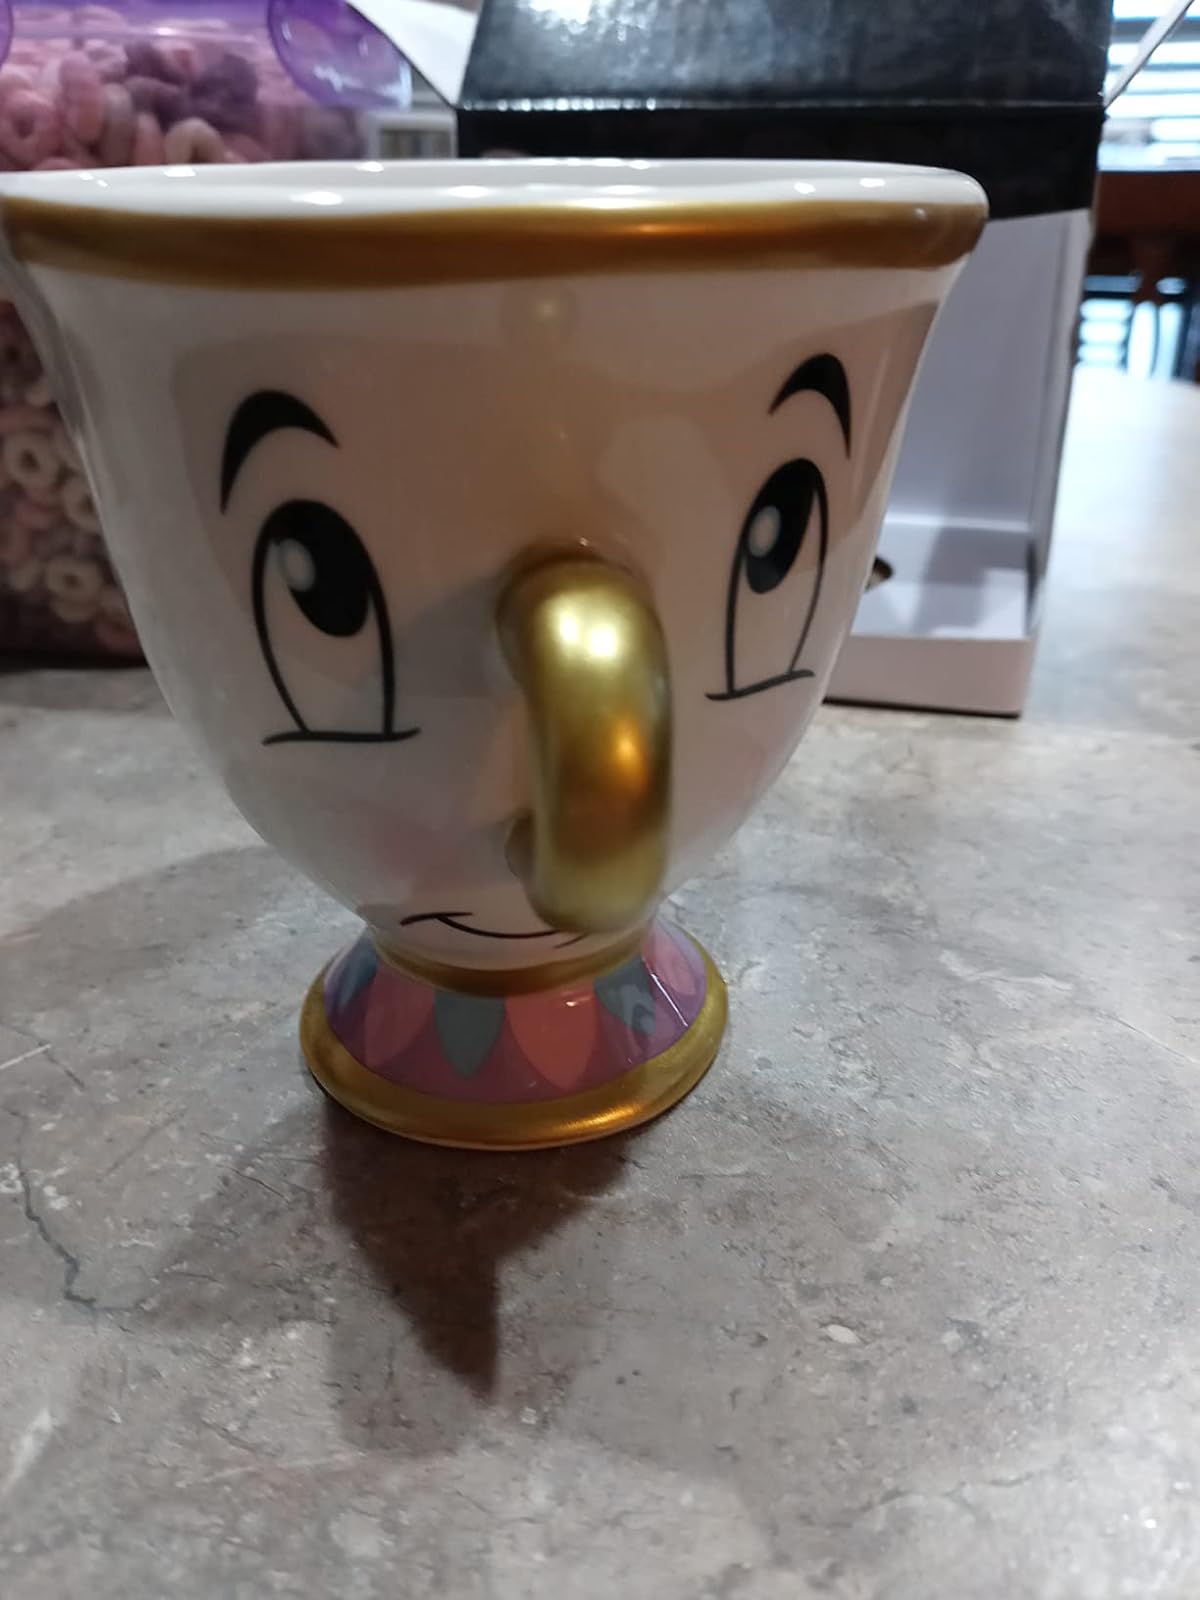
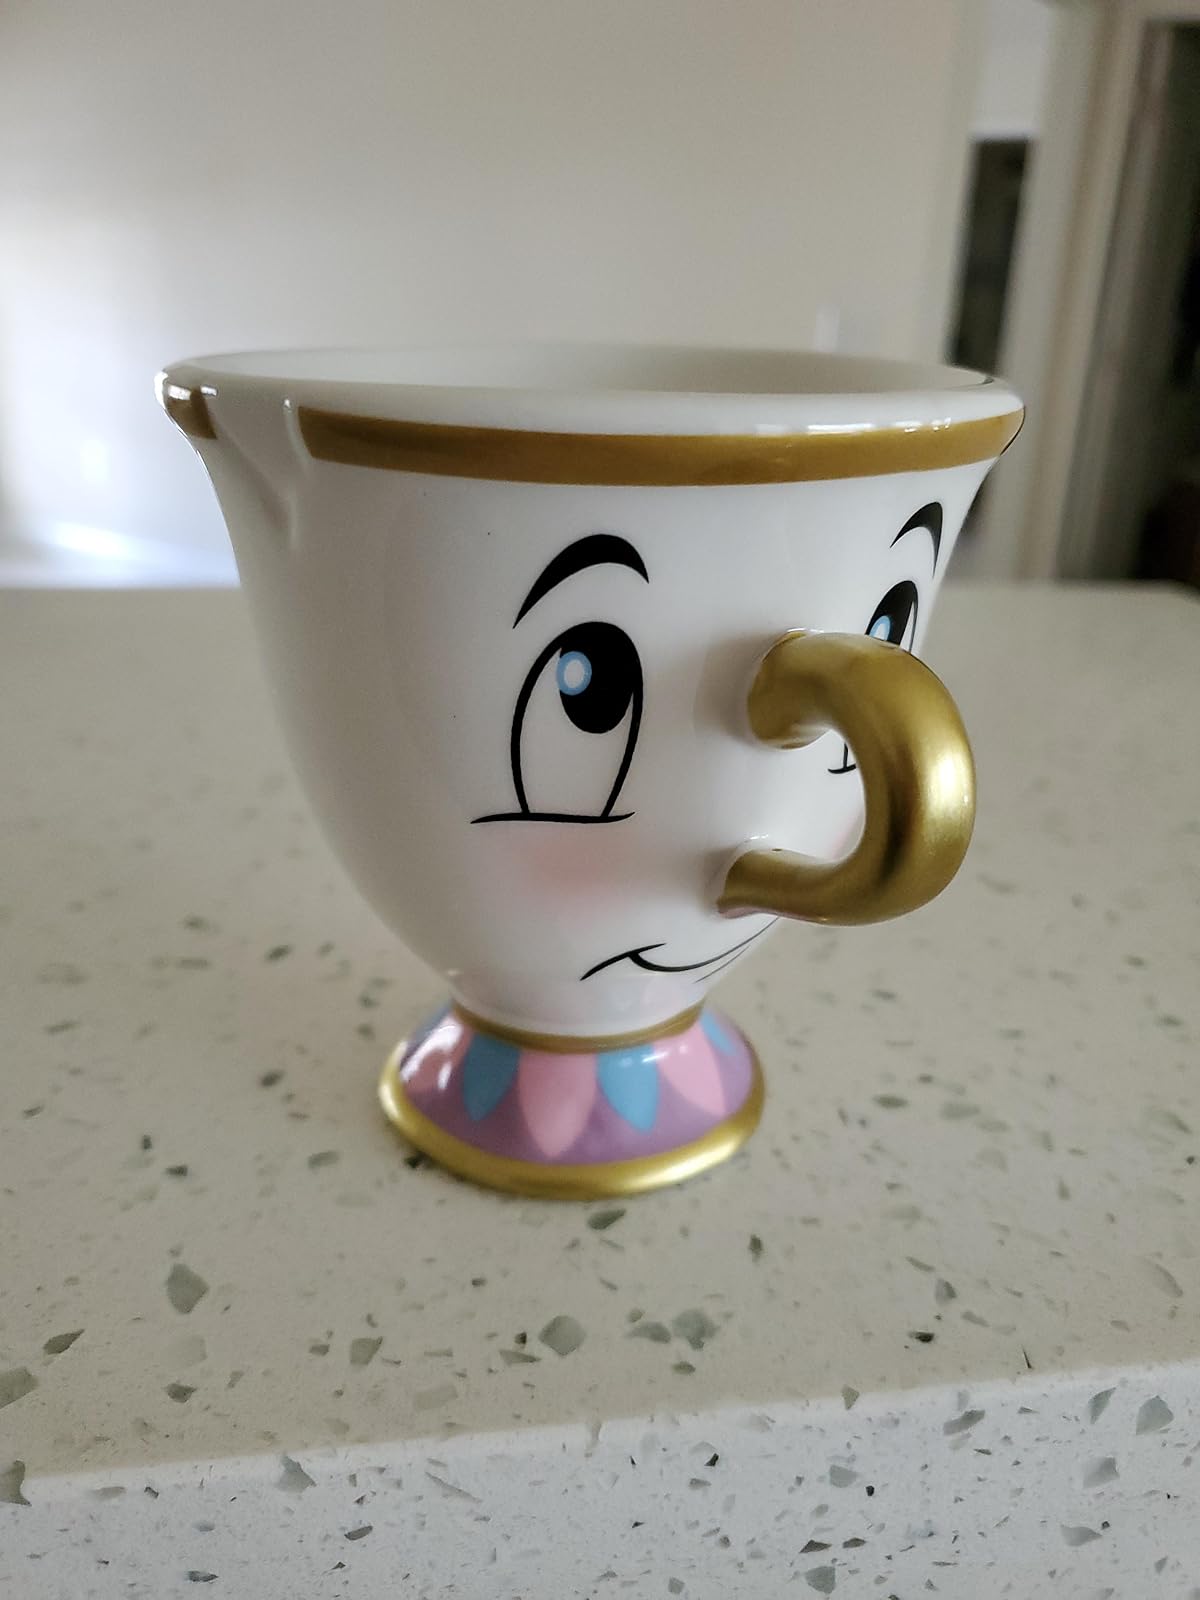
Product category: items_mug
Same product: yes